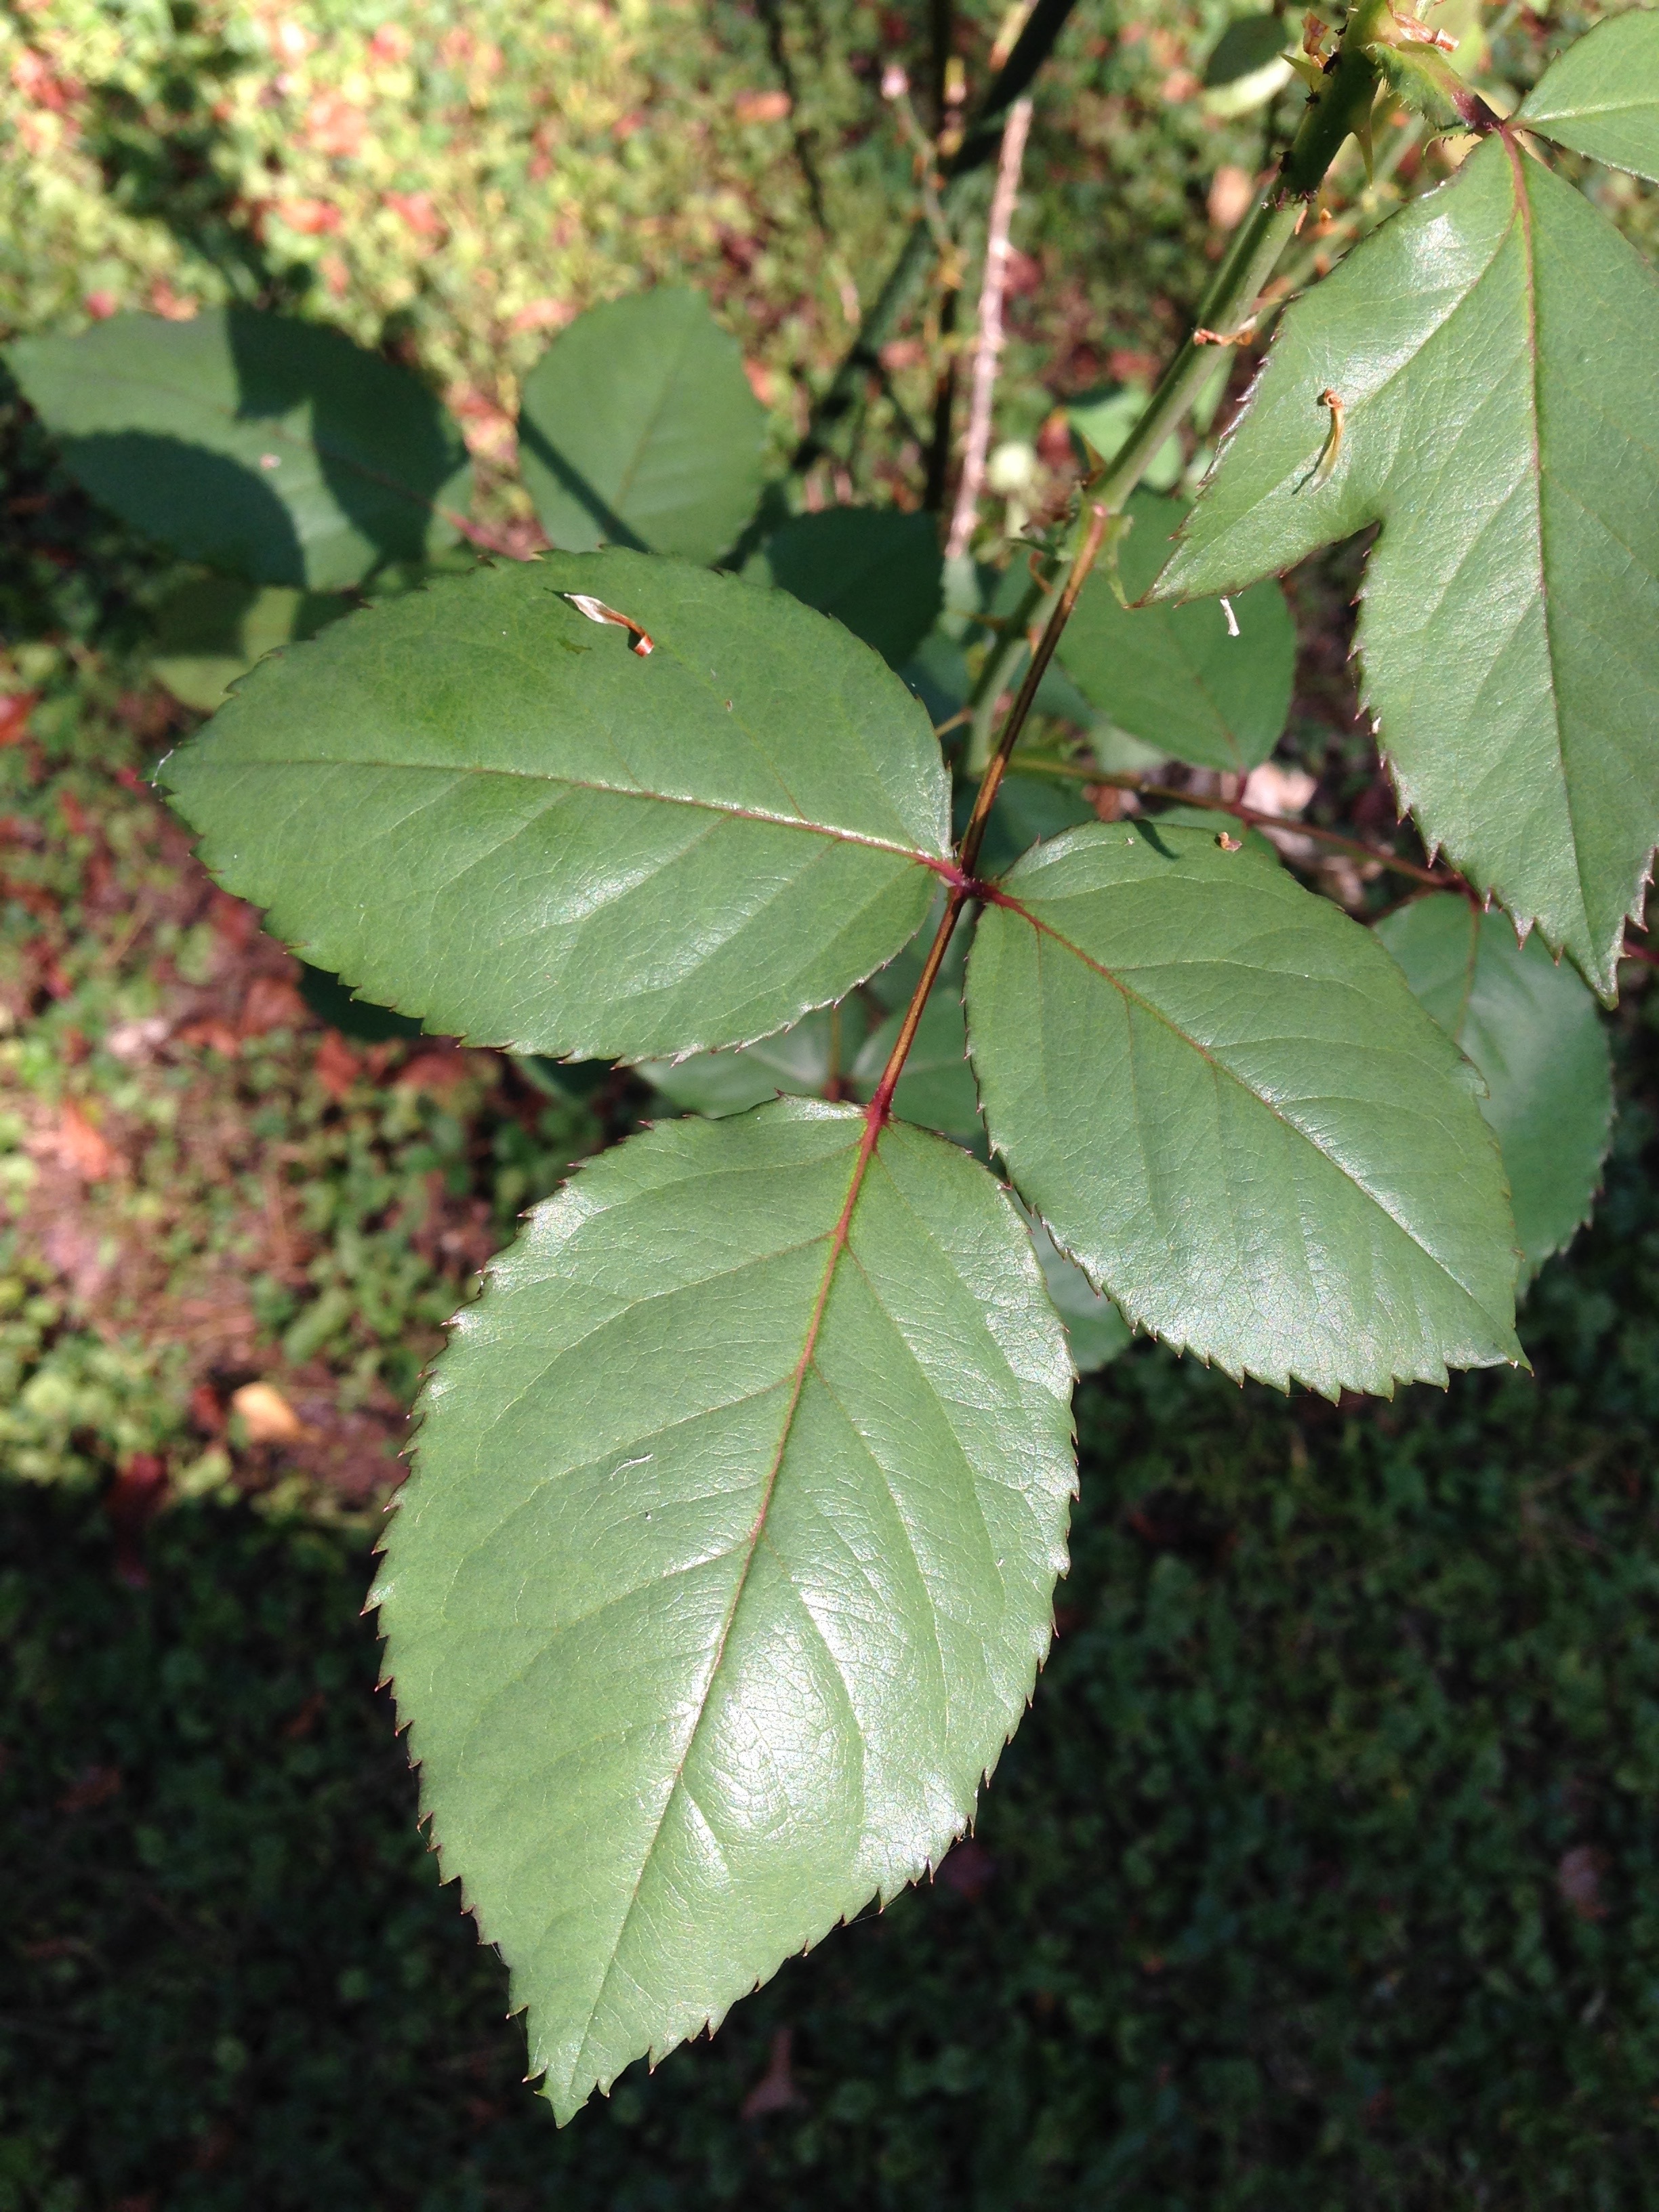
tree, branch, plant, leaf, flower, foliage, produce, birch, botany, garden, greenery, leaves, shrub, deciduous, viburnum, flowering plant, rose leaves, woody plant, land plant